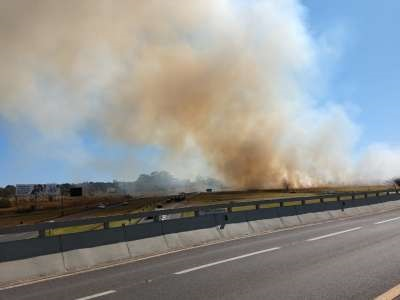
Fire: no
Smoke: yes